Kite Man

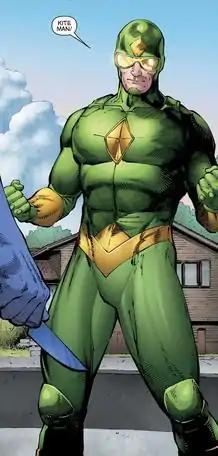
Interior artwork from "Batman" #27 (September 2017). Art by Clay Mann and Danny Miki.

Kite Man (Charles "Chuck" Brown) is a supervillain appearing in comic books published by DC Comics who uses kite-based weapons to commit crimes. He is commonly depicted as an adversary of Batman. His name is an homage to "Peanuts" protagonist Charlie Brown, due to the latter character commonly being shown flying kites into trees. The character has been generally regarded as a joke in comparison with other supervillains due to his dimwitted personality and laughable gimmick. However, with his appearance in the DC Rebirth arc "The War of Jokes and Riddles", Kite Man gained a reputation as a cult favorite character among fans, due to his tragic backstory, persistence and motivation to become a better villain, and his catchphrase "Kite Man, hell yeah!".